Lucius Volusius Saturninus (consul 12 BC)

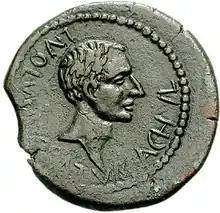
Dupondius from Acholla with the head of Volusius, and the text ""VOLVSIVS SATVR ACHVL""

Lucius Volusius Saturninus, also known as Lucius Volusius (died AD 20) was a Roman Senator from the powerful plebeian Volusia gens, or family. He was a cousin of emperor Tiberius.